Azatbek Omurbekov

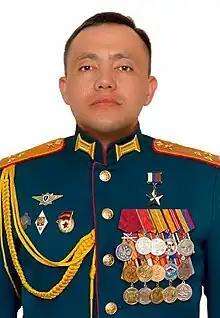

Azatbek Asanbekovich Omurbekov (born 17 September 1983) is a Russian colonel who commanded the 64th Separate Motor Rifle Brigade of the Russian Ground Forces during its deployment in Ukraine, during which the unit allegedly committed war crimes in the town of Bucha. He has been referred to in some media and by the European Union as the "Butcher of Bucha".